SK Nessegutten

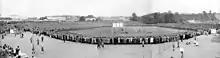
1959 Norwegian Football Cup match against Viking at Lerkendal Stadion

Sportsklubben Nessegutten is a multi-sports club from Levanger Municipality, Norway. It has divisions for football, athletics, handball, orienteering, skiing, speed skating, tennis and artistic gymnastics. It was founded on 20 April 1929.